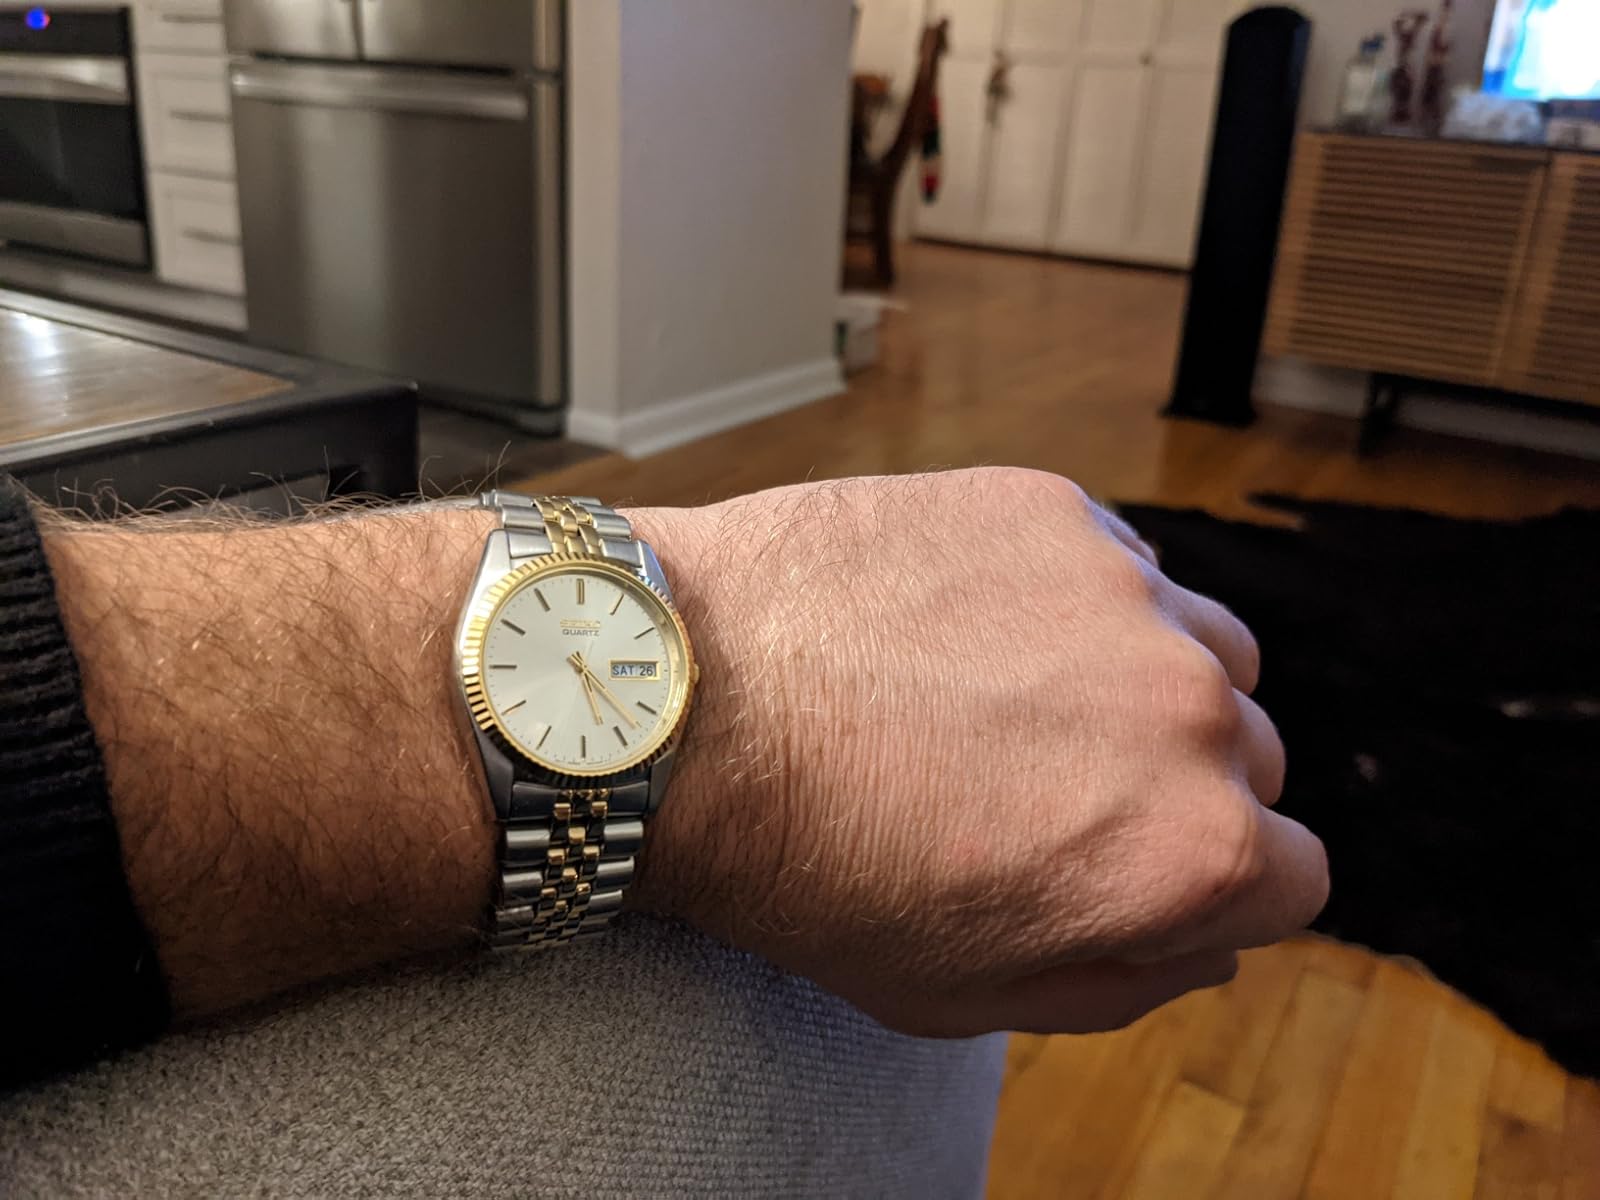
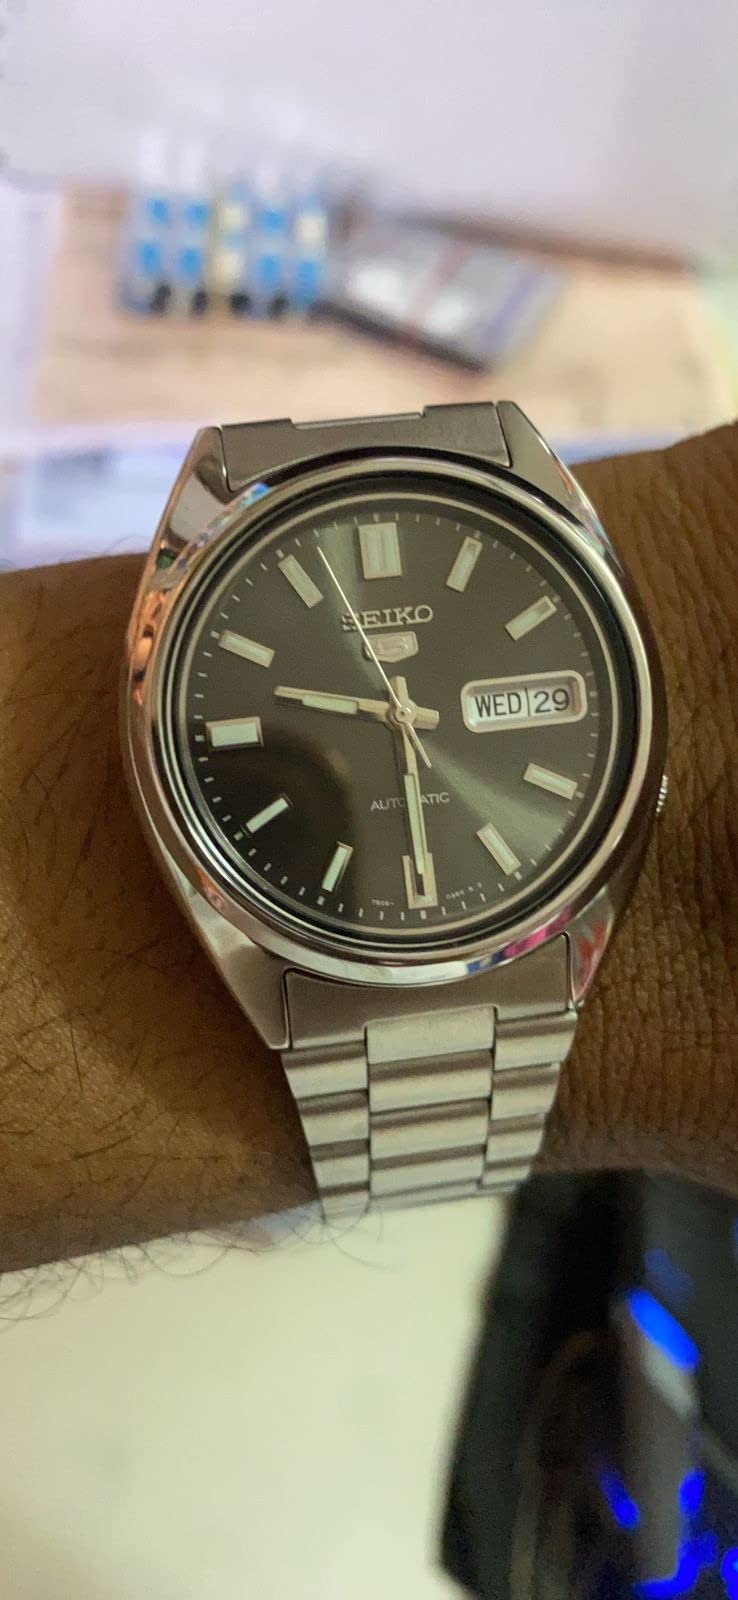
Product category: accessories_watch
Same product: no